History of the wine press

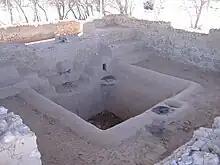
Ancient Egyptian pressing basin, in which grapes were probably trodden by human feet in the Marea region around present-day Lake Mariout

The history of the wine press and of pressing is nearly as old as the history of wine itself with the remains of wine presses providing some of the longest-serving evidence of organised viticulture and winemaking in the ancient world. The earliest wine press was probably the human foot or hand, crushing and squeezing grapes into a bag or container where the contents would ferment.